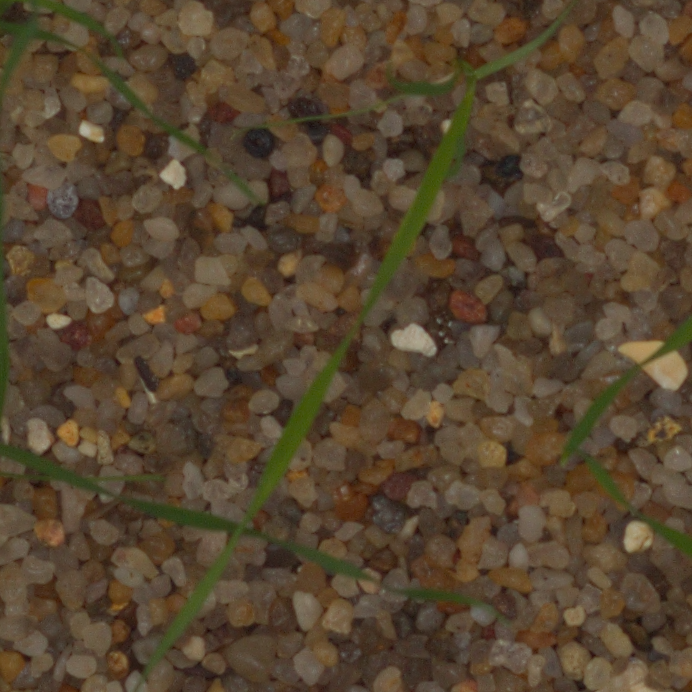
Label: loose_silkybent